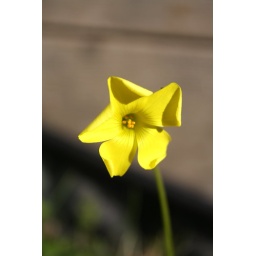
and i swear we'll get alongone of the like 3 flowers in my yard! hahah but its cute :)